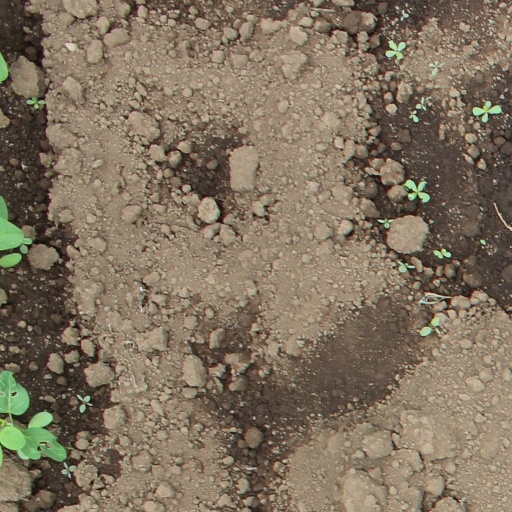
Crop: soybean